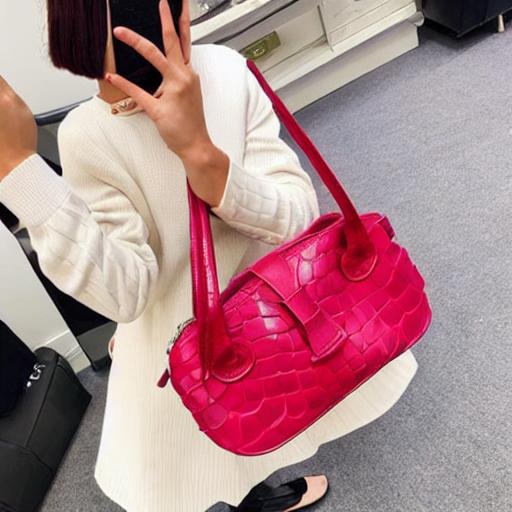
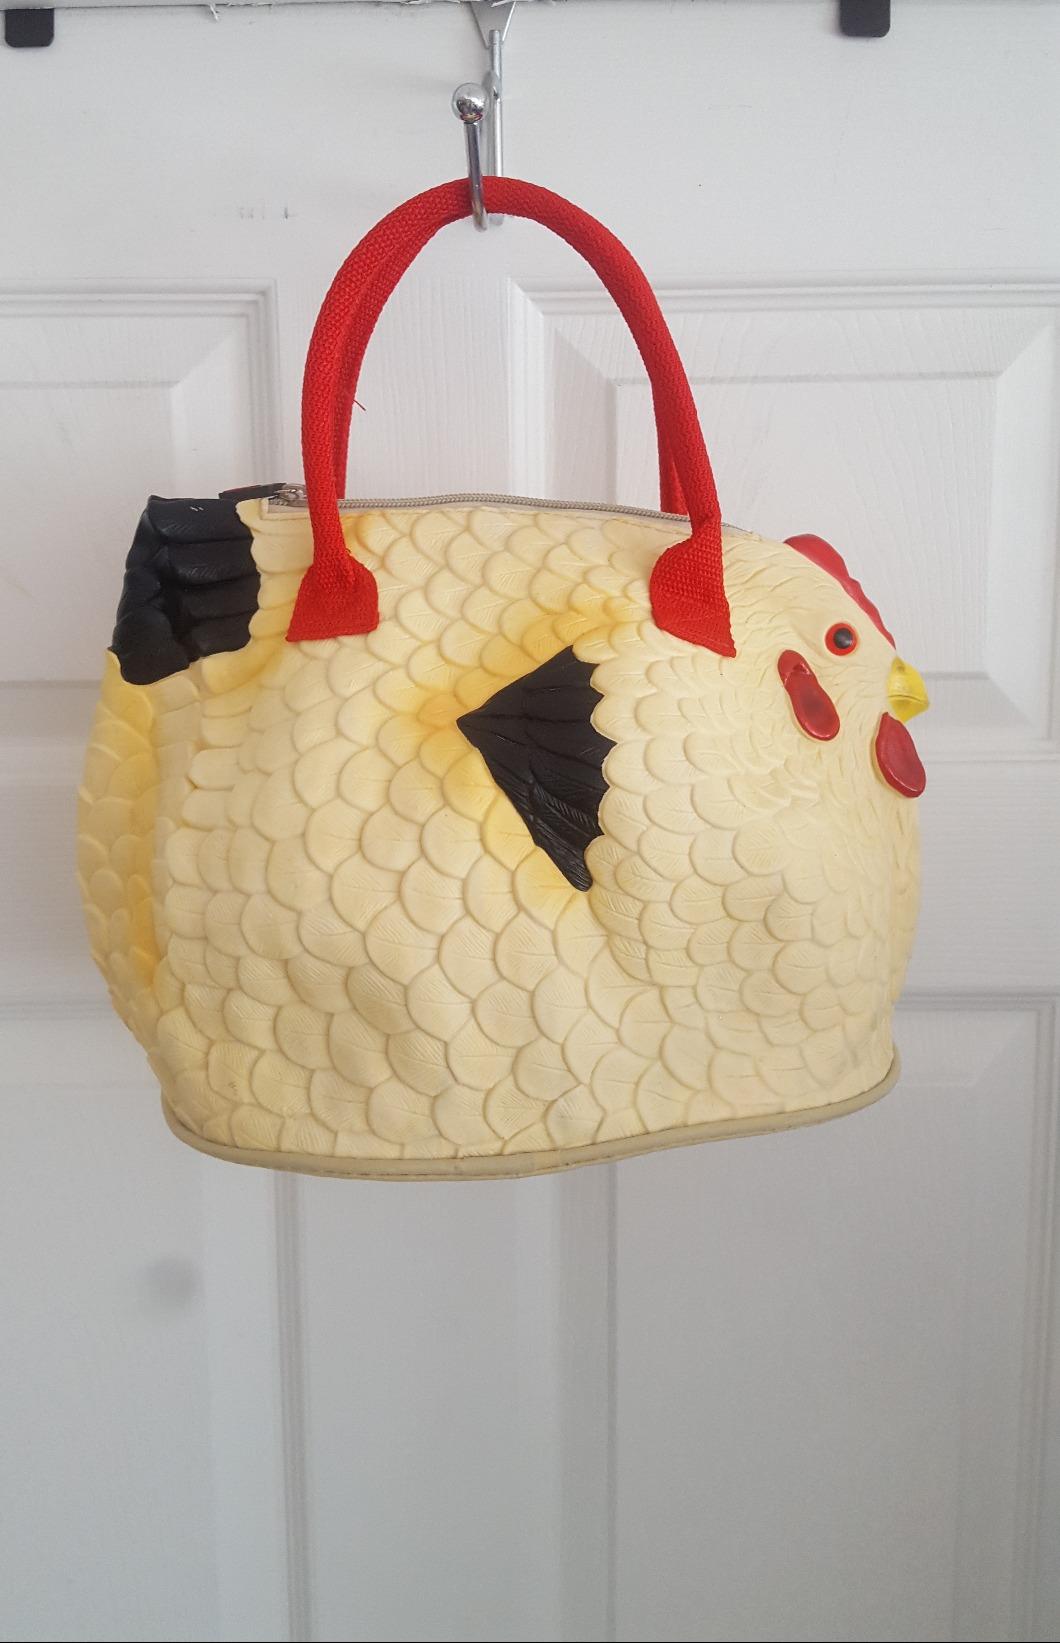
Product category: accessories_handbag
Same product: no